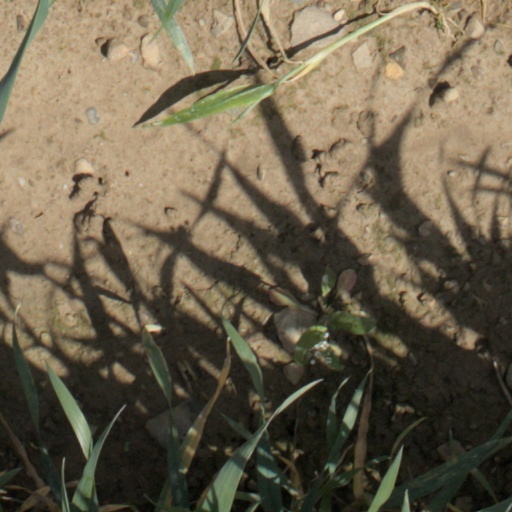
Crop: wheat